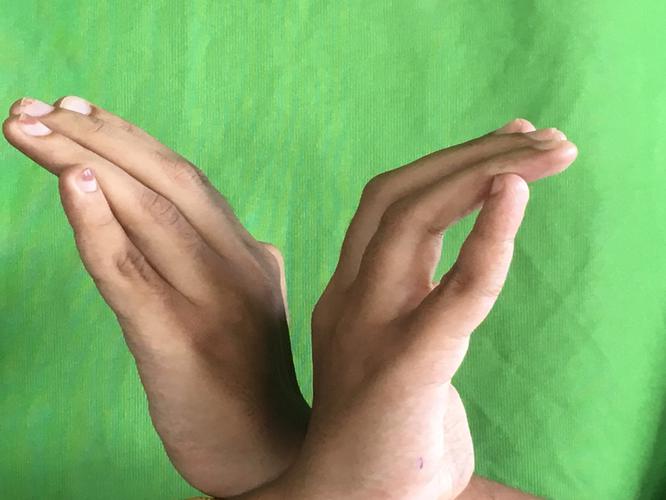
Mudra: Nagabandha
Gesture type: double_hand